Eisbären Berlin

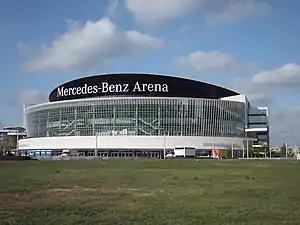
Since 2008, the home ice has been Uber Arena.

SC Dynamo Berlin played its home matches in the Werner-Seelenbinder-Halle in Prenzlauer Berg during the first years.